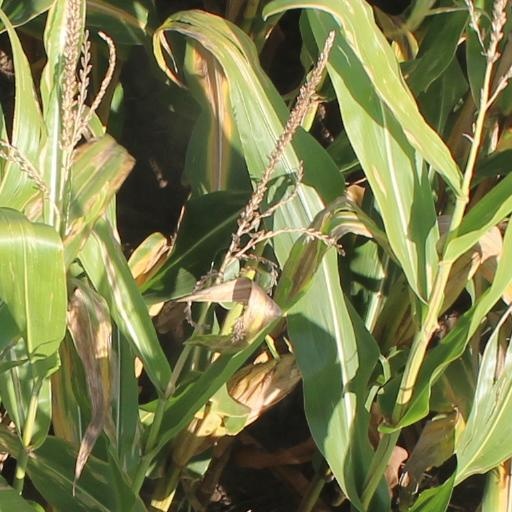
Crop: maize; corn